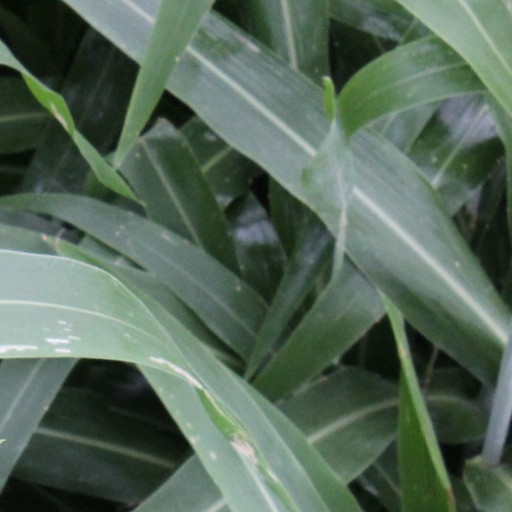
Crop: sorghum